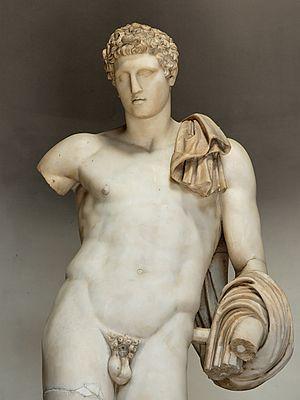
«